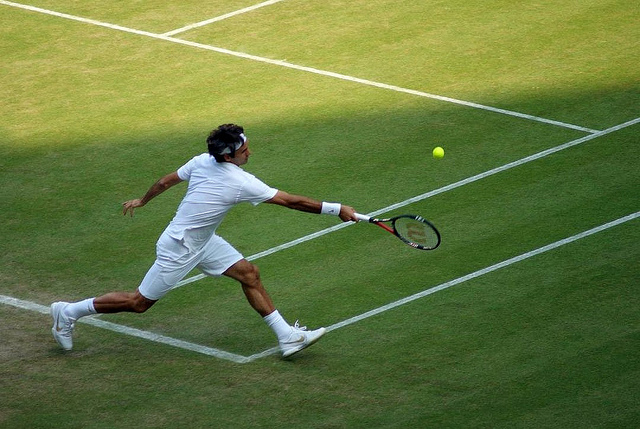
một nam vận động viên tennis đang chạy tới trước để đánh bóng